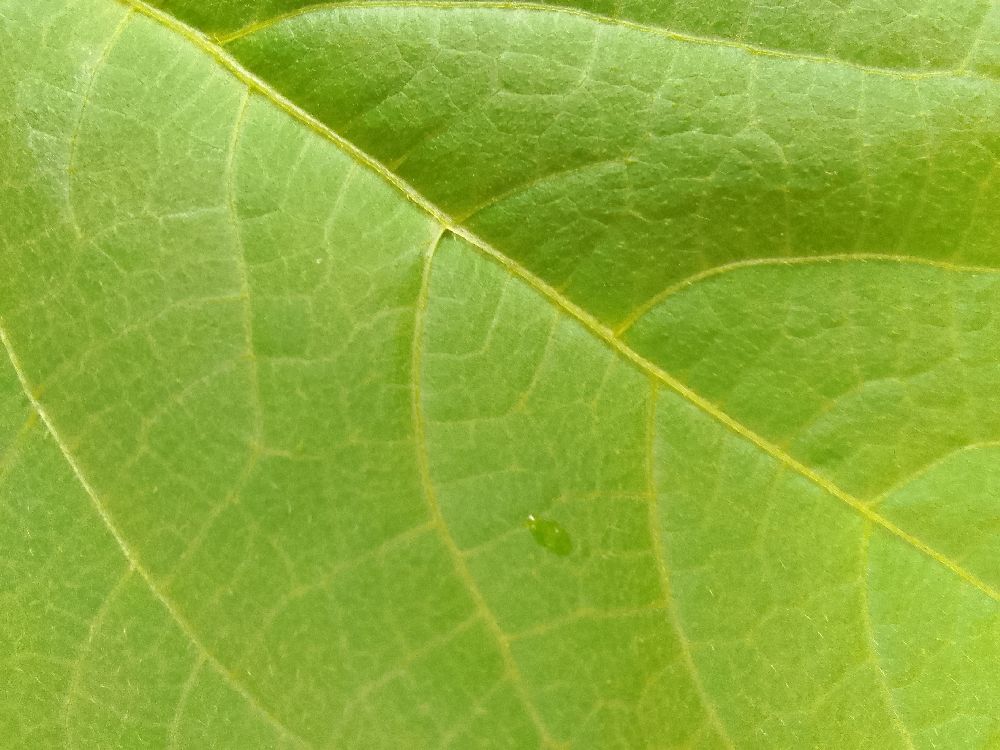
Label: healthy